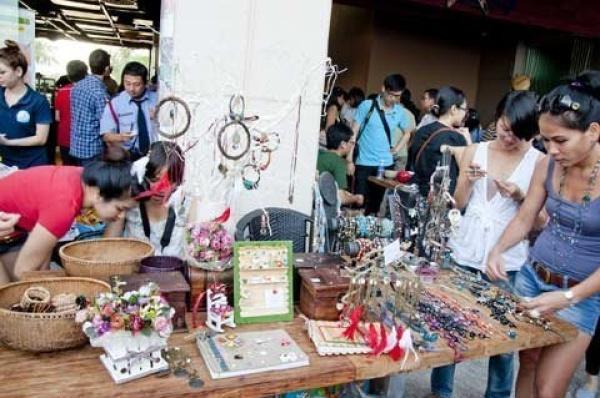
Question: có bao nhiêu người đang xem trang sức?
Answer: có hai người đang xem trang sức